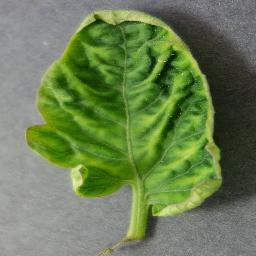
Label: Tomato___Tomato_Yellow_Leaf_Curl_Virus